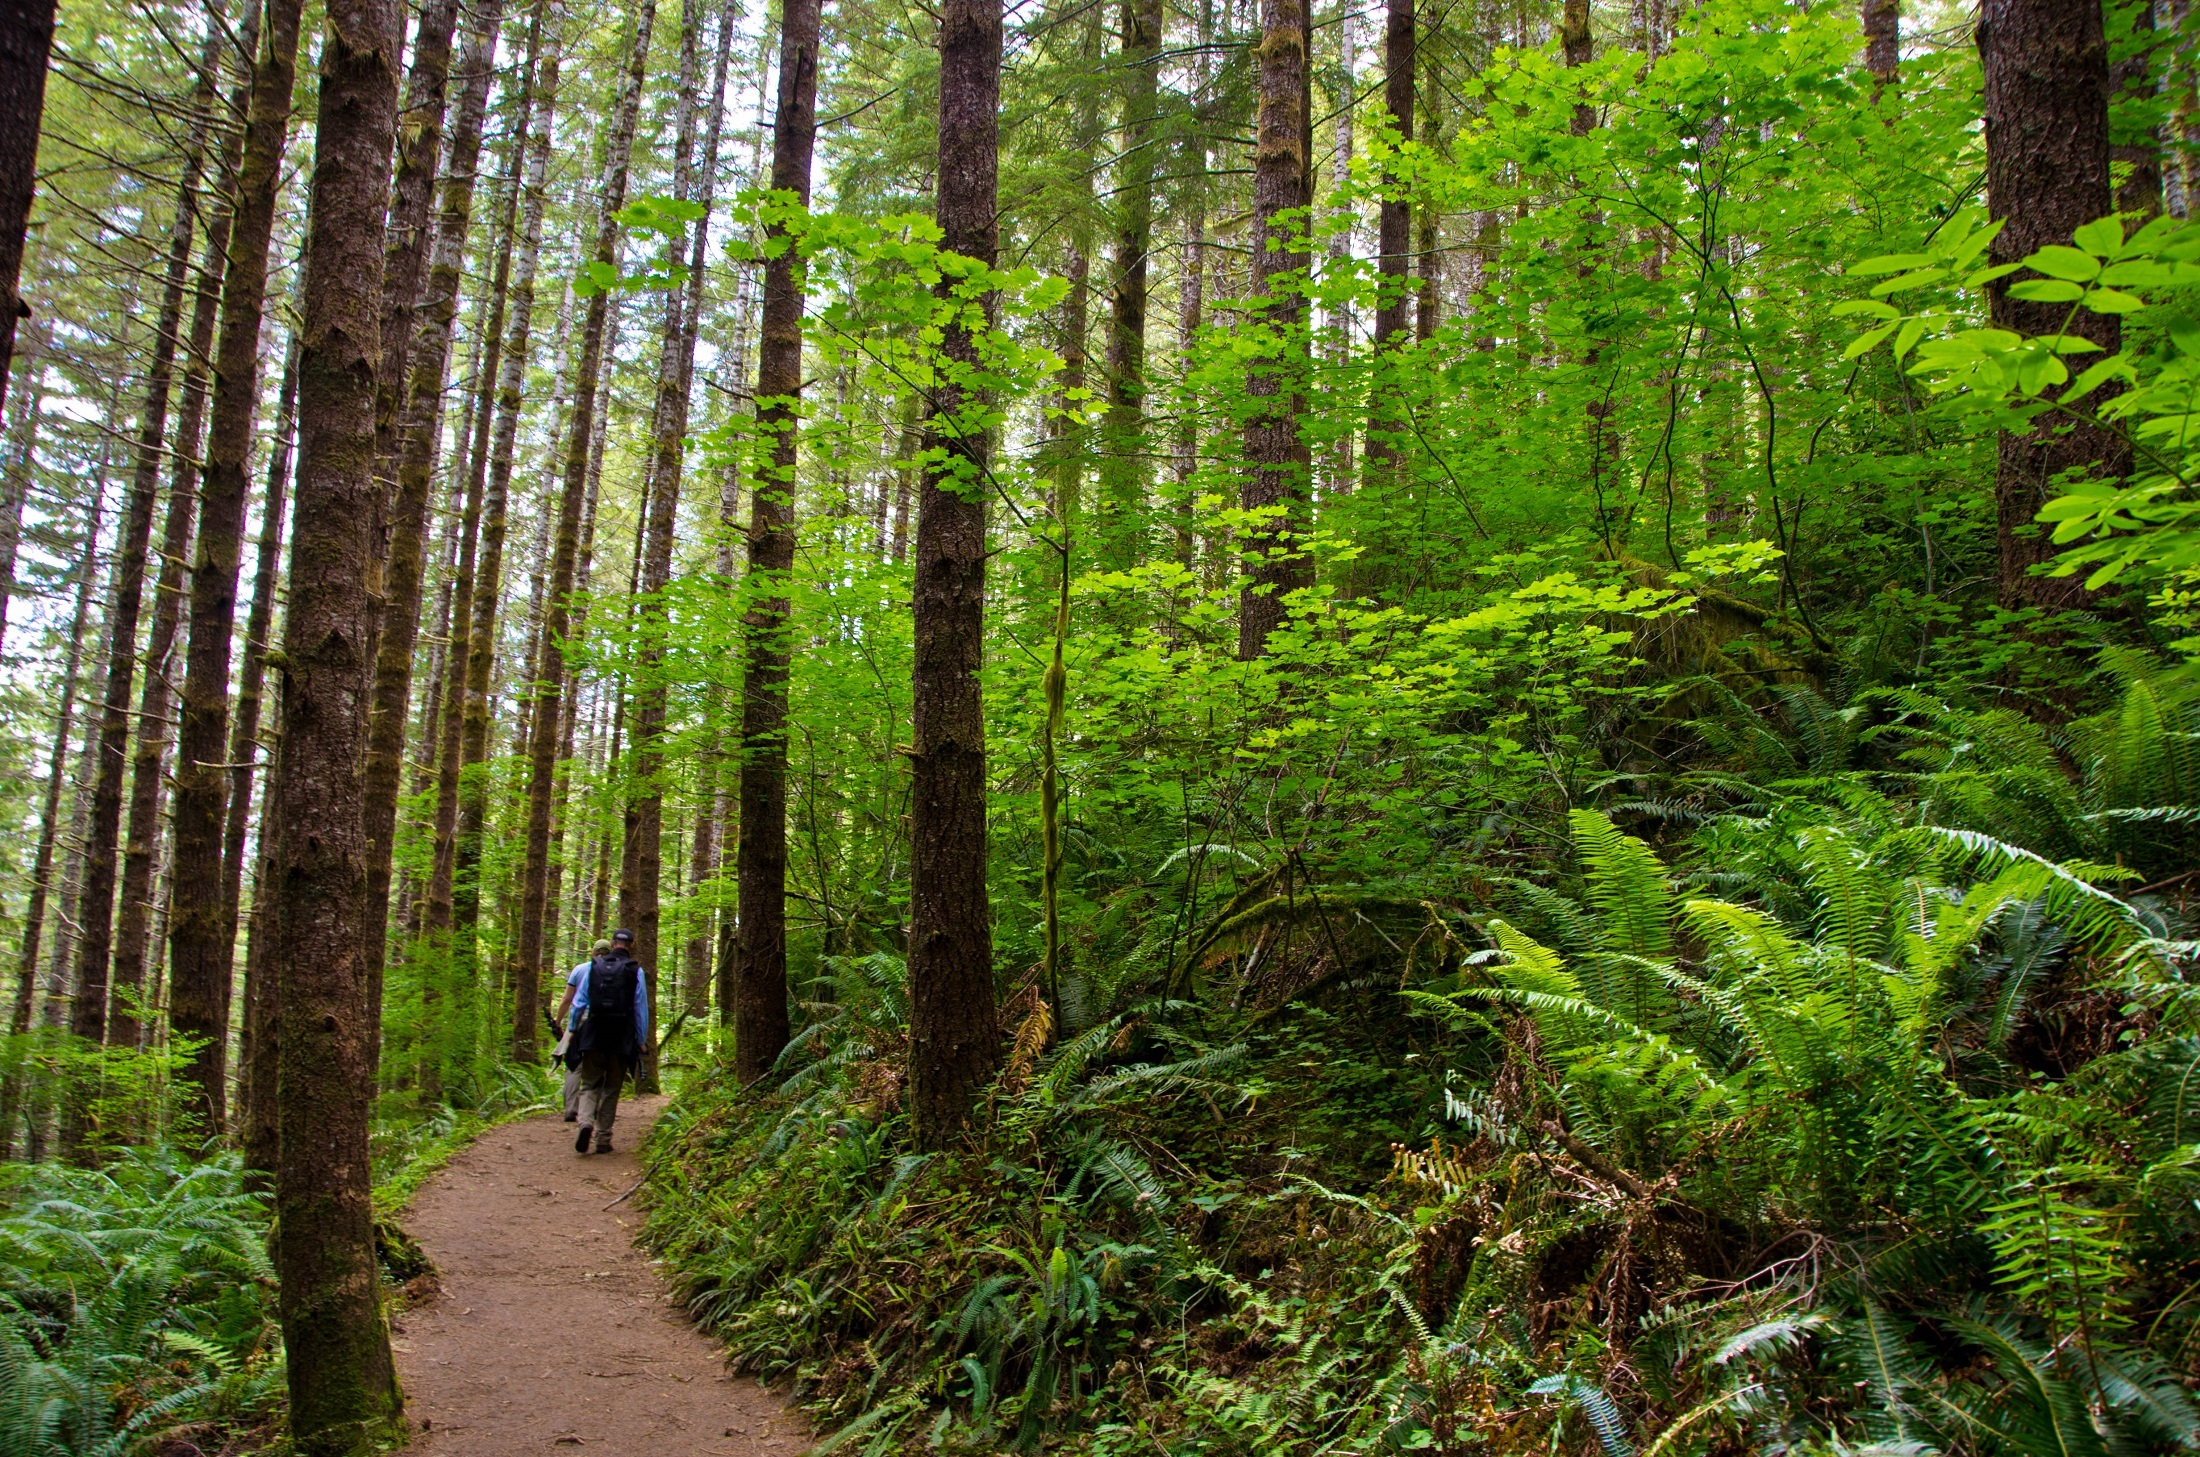
landscape, tree, nature, forest, path, walking, people, plant, hiking, trail, sport, backpack, recreation, green, jungle, journey, exercise, lifestyle, leisure, health, plants, trees, woods, spruce, trekking, vegetation, rainforest, deciduous, grove, woodland, habitat, active, ecosystem, biome, old growth forest, natural environment, geographical feature, woody plant, temperate broadleaf and mixed forest, temperate coniferous forest, land plant